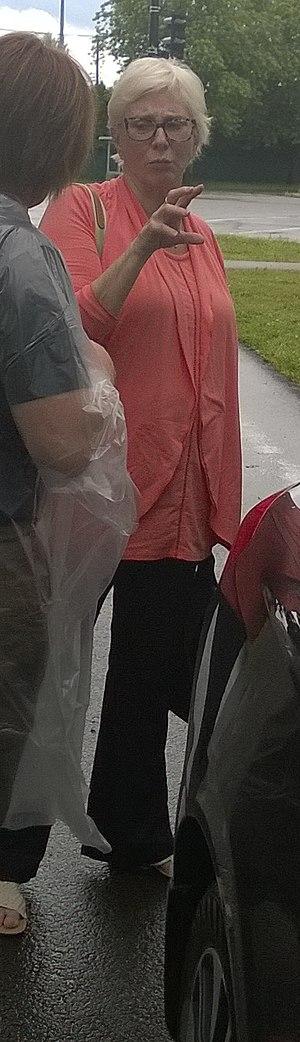
Ma photo de de Renée Martel à Montréal , Québec, Canada.
Renée Martel est une chanteuse québécoise, auteure, compositrice et animatrice considérée dans son pays comme la « reine du country ». Renée Martel façonne l'identité culturelle et sociale du Québec depuis des décennies par ses chansons et sa façon de raconter la vie de tous les jours. Elle est considérée comme étant l'une des plus grandes chanteuses au Québec. Elle a vendu près de 10 millions de disques, a reçu dans sa carrière des dizaines de prix, dont plusieurs prix Félix et est considérée comme une légende de la musique québécoise. Sa carrière s'échelonne sur plus de 60 ans. Plusieurs documentaires, livres, émissions de télévision et projets de recherches universitaires ont pour sujet la grande dame du Country au Québec. Une icône, une âme fragile, mais surtout une ambassadrice culturelle québécoise que le Québec admire et honore.